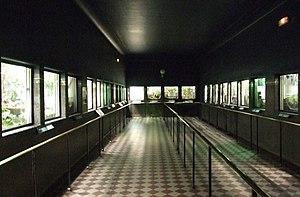
Le Vivarium de la ménagerie du Jardin des plantes, Muséum national d'histoire naturelle, Paris, France.
La ménagerie du Jardin des plantes est un parc zoologique public du Muséum national d'histoire naturelle, situé à Paris dans le 5ᵉ arrondissement. Fondé en 1794 à l'initiative de Bernardin de Saint-Pierre, ce zoo est l'un des plus anciens du monde toujours ouverts au public. Depuis 1993, tous les bâtiments sont classés monuments historiques.
René Gabriel Jeannel, né le 23 mars 1879 à Paris 4ᵉ et mort le 20 février 1965 à Paris 7ᵉ, est un naturaliste français, à la fois zoologiste, entomologiste, botaniste, géologue, paléontologue, préhistorien, spéléologue, explorateur et biogéographe.